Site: brandenburg
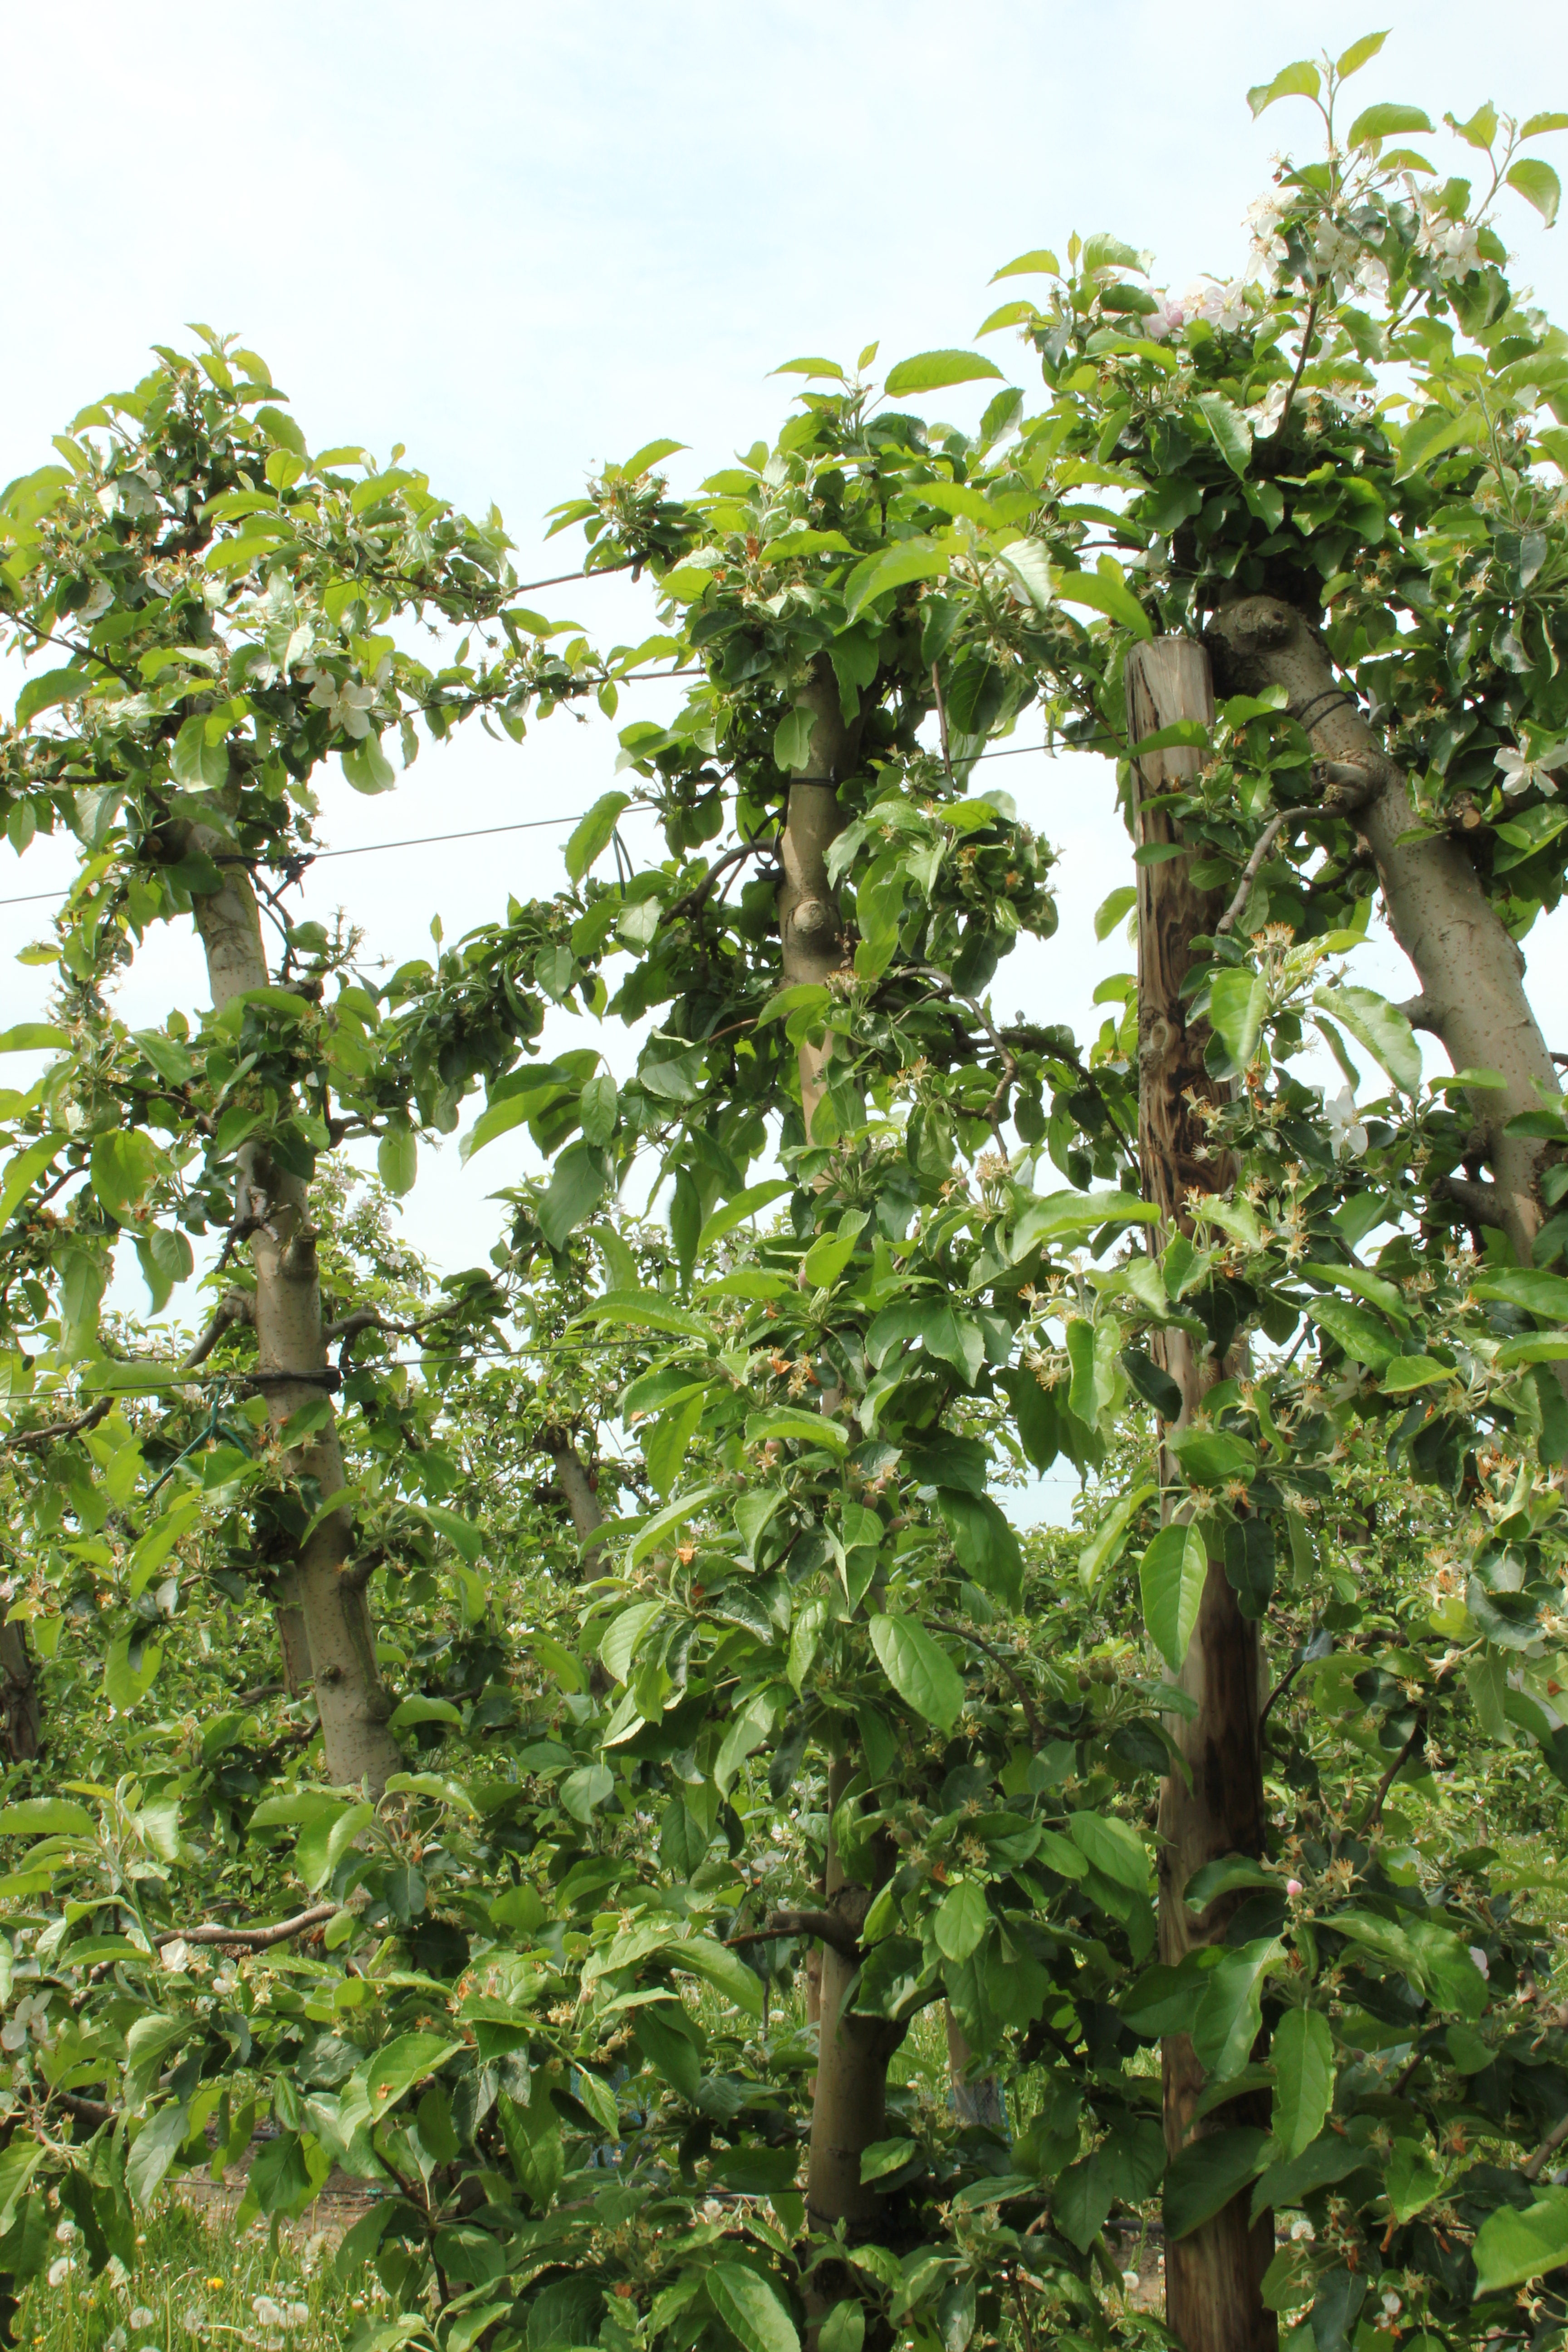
Growth stage (BBCH 67): Flowering